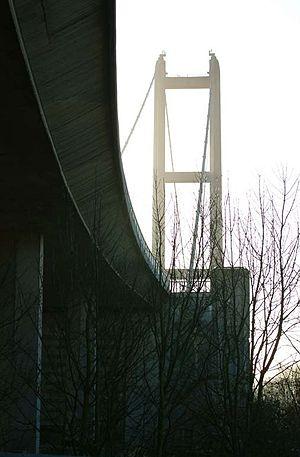
Le pont du Humber est le pont suspendu qui a la huitième portée la plus longue au monde. Il franchit l'estuaire du Humber légèrement en amont de la ville de Hull, entre Barton-sur-Humber sur la rive sud et Hessle sur la rive nord, reliant ainsi les comtés du Yorkshire de l'Est et du North Lincolnshire. En juillet 2017, il devient monument classé de Grade I.